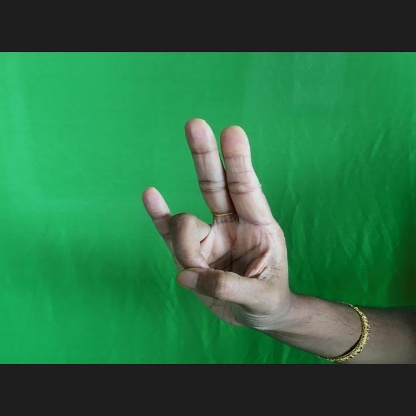
Mudra: Mayura